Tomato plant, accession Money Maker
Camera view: horizontal (90 deg, fisheye); turntable rotation: 300 degrees
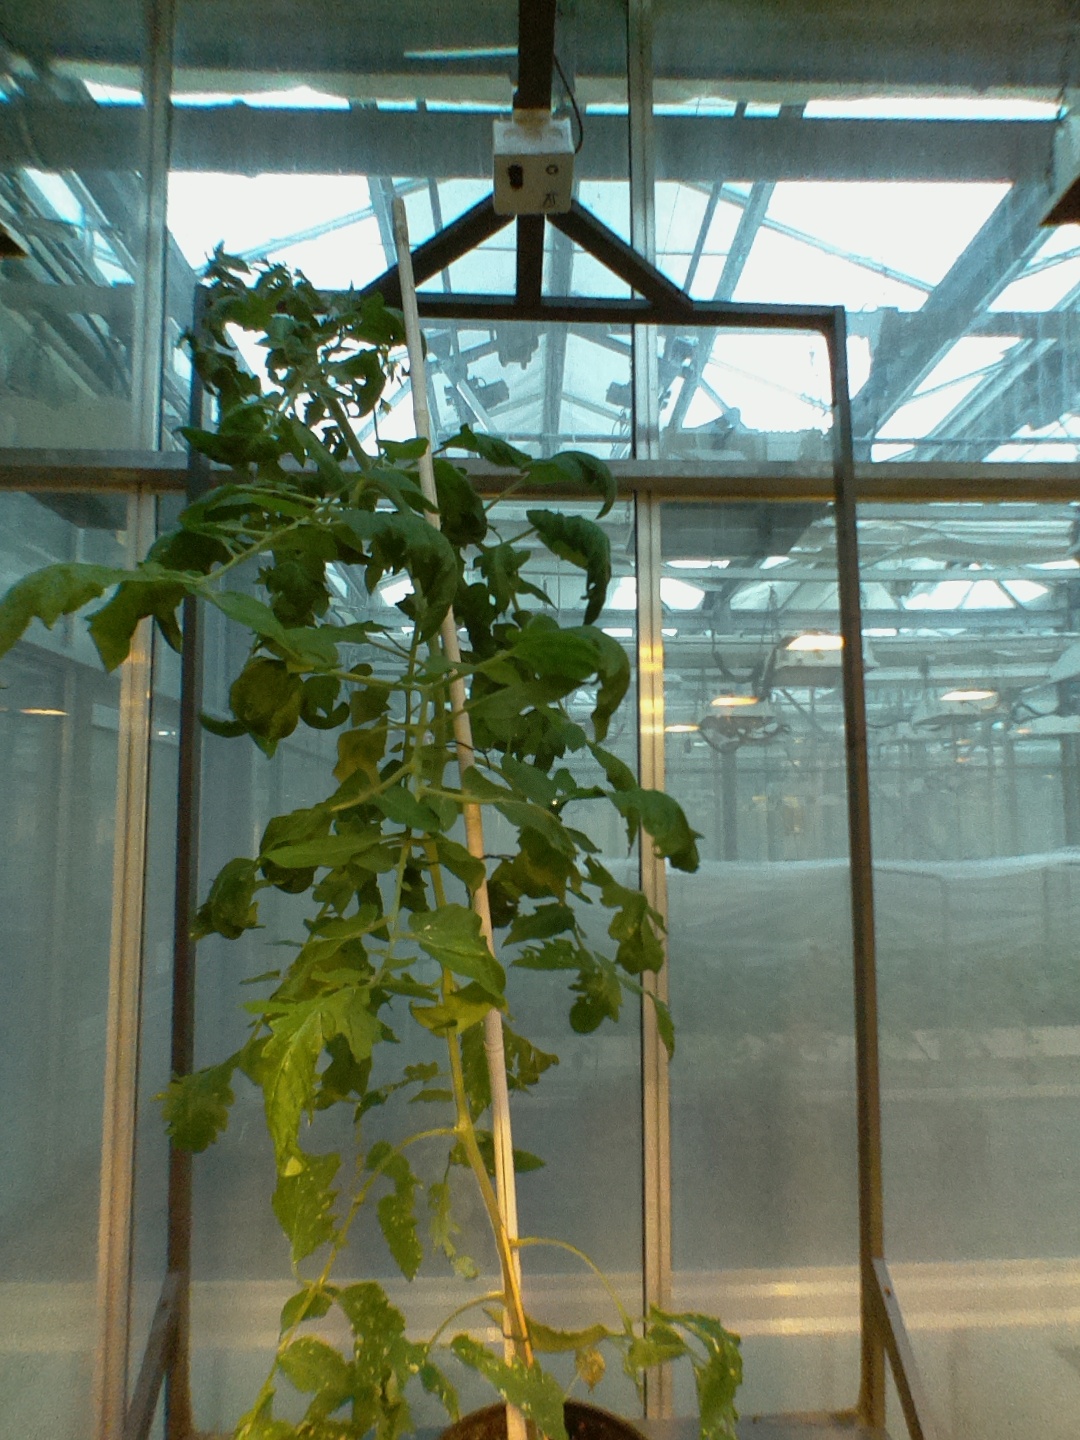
BBCH growth stage 67: Full flowering, 70%-80% of flowers open, more petals falling